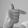
ASL letter: T